Agulhas Muds Marine Protected Area

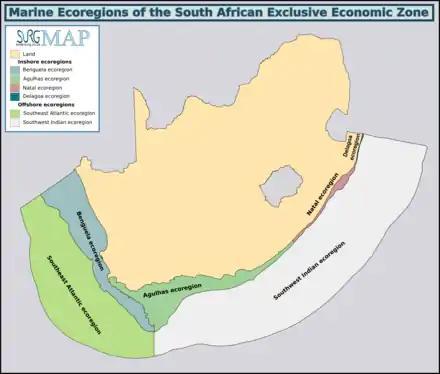
Marine ecoregions of the South African Exclusive Economic Zone: Agulhas Muds Marine Protected Area is in the Agulhas ecoregion

The MPA is in the warm temperate Agulhas ecoregion to the east of Cape Point which extends eastwards to the Mbashe River. There are a large proportion of species endemic to South Africa along this coastline.